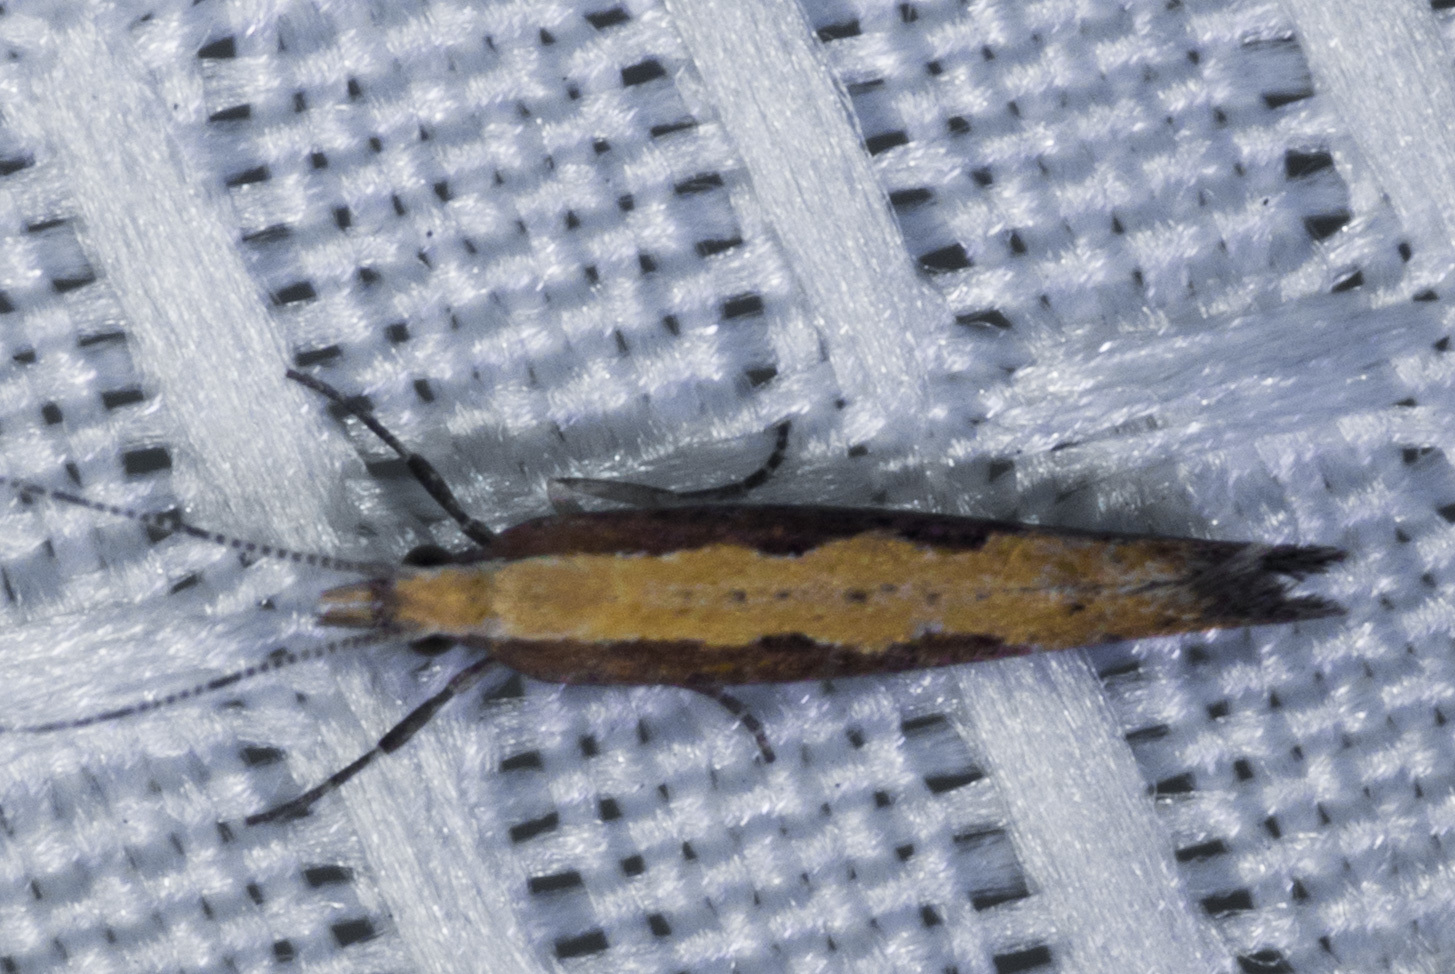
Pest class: diamondback_moth